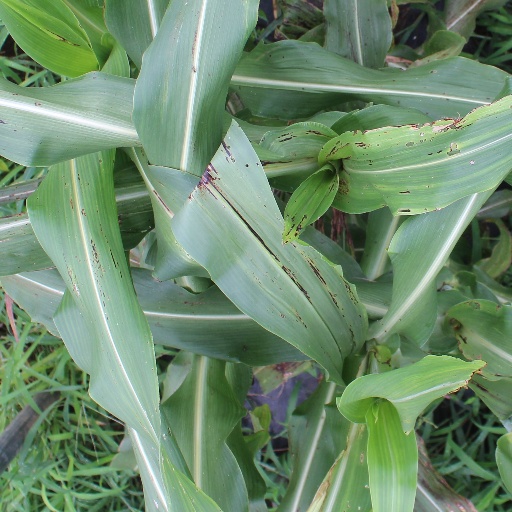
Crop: sorghum